Rex Hotel (Gallup, New Mexico)

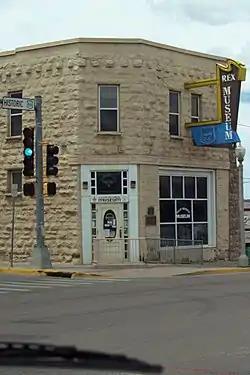

The Rex Hotel in Gallup, New Mexico, United States at 300 W. Sixty-sixth, was built in 1910. It was listed on the National Register of Historic Places in 1988.